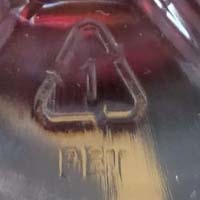
Plastic recycling code class: 1_polyethylene_PET